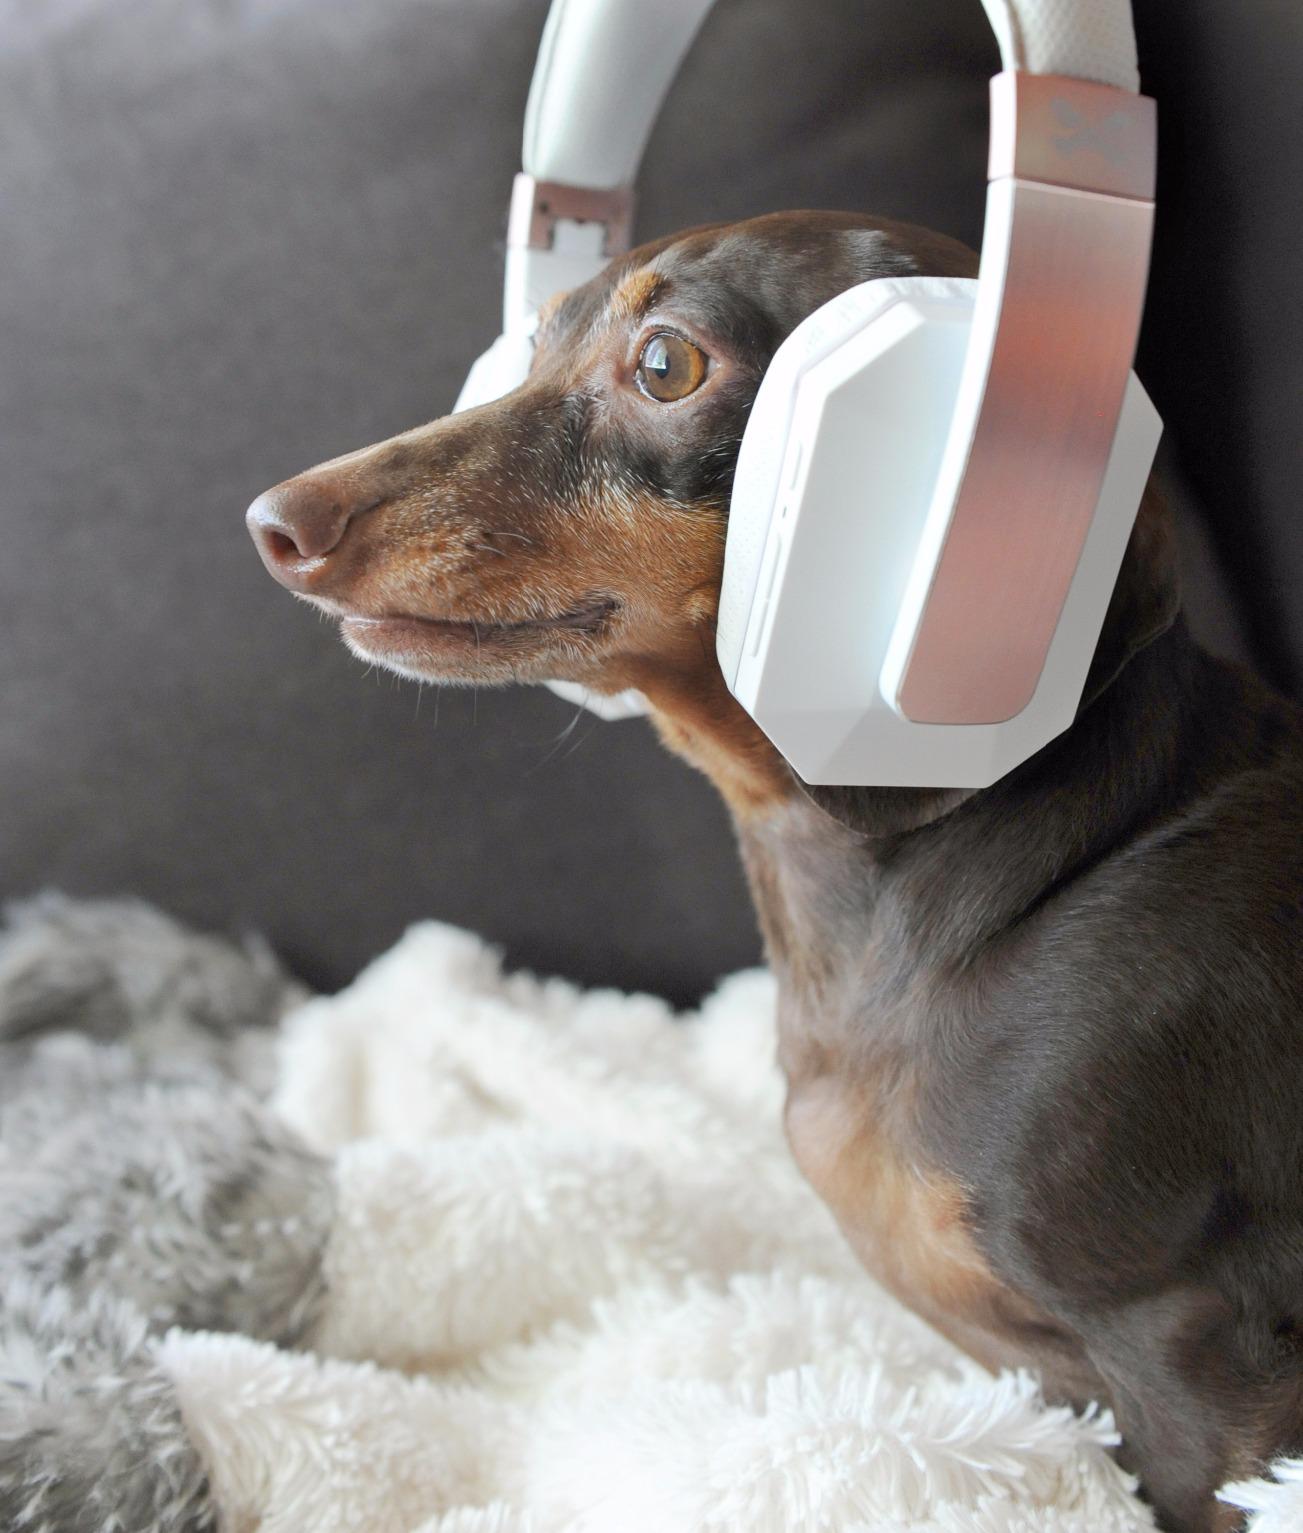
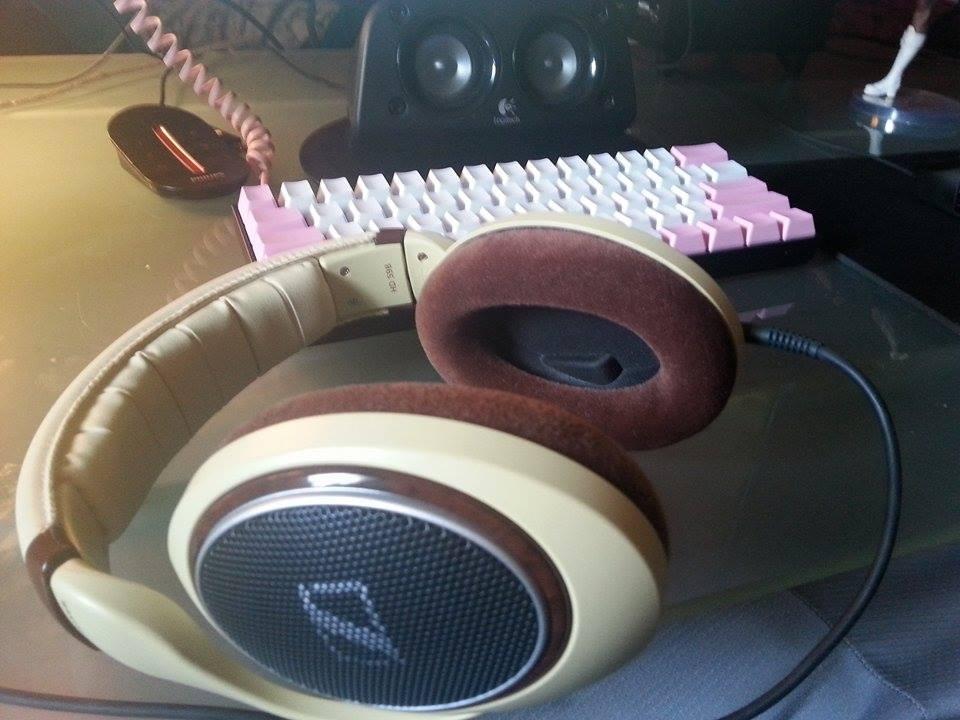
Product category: headphones
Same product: no